Caesaraugusta

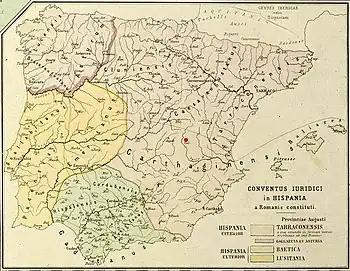
Juridical demarcations in Hispania.

The duumvirs were assisted by a couple of "aediles", in charge of the good functioning of the industries, public works and grain supply silos ("horrea"), and a "quaestor" who was in charge of the administration.